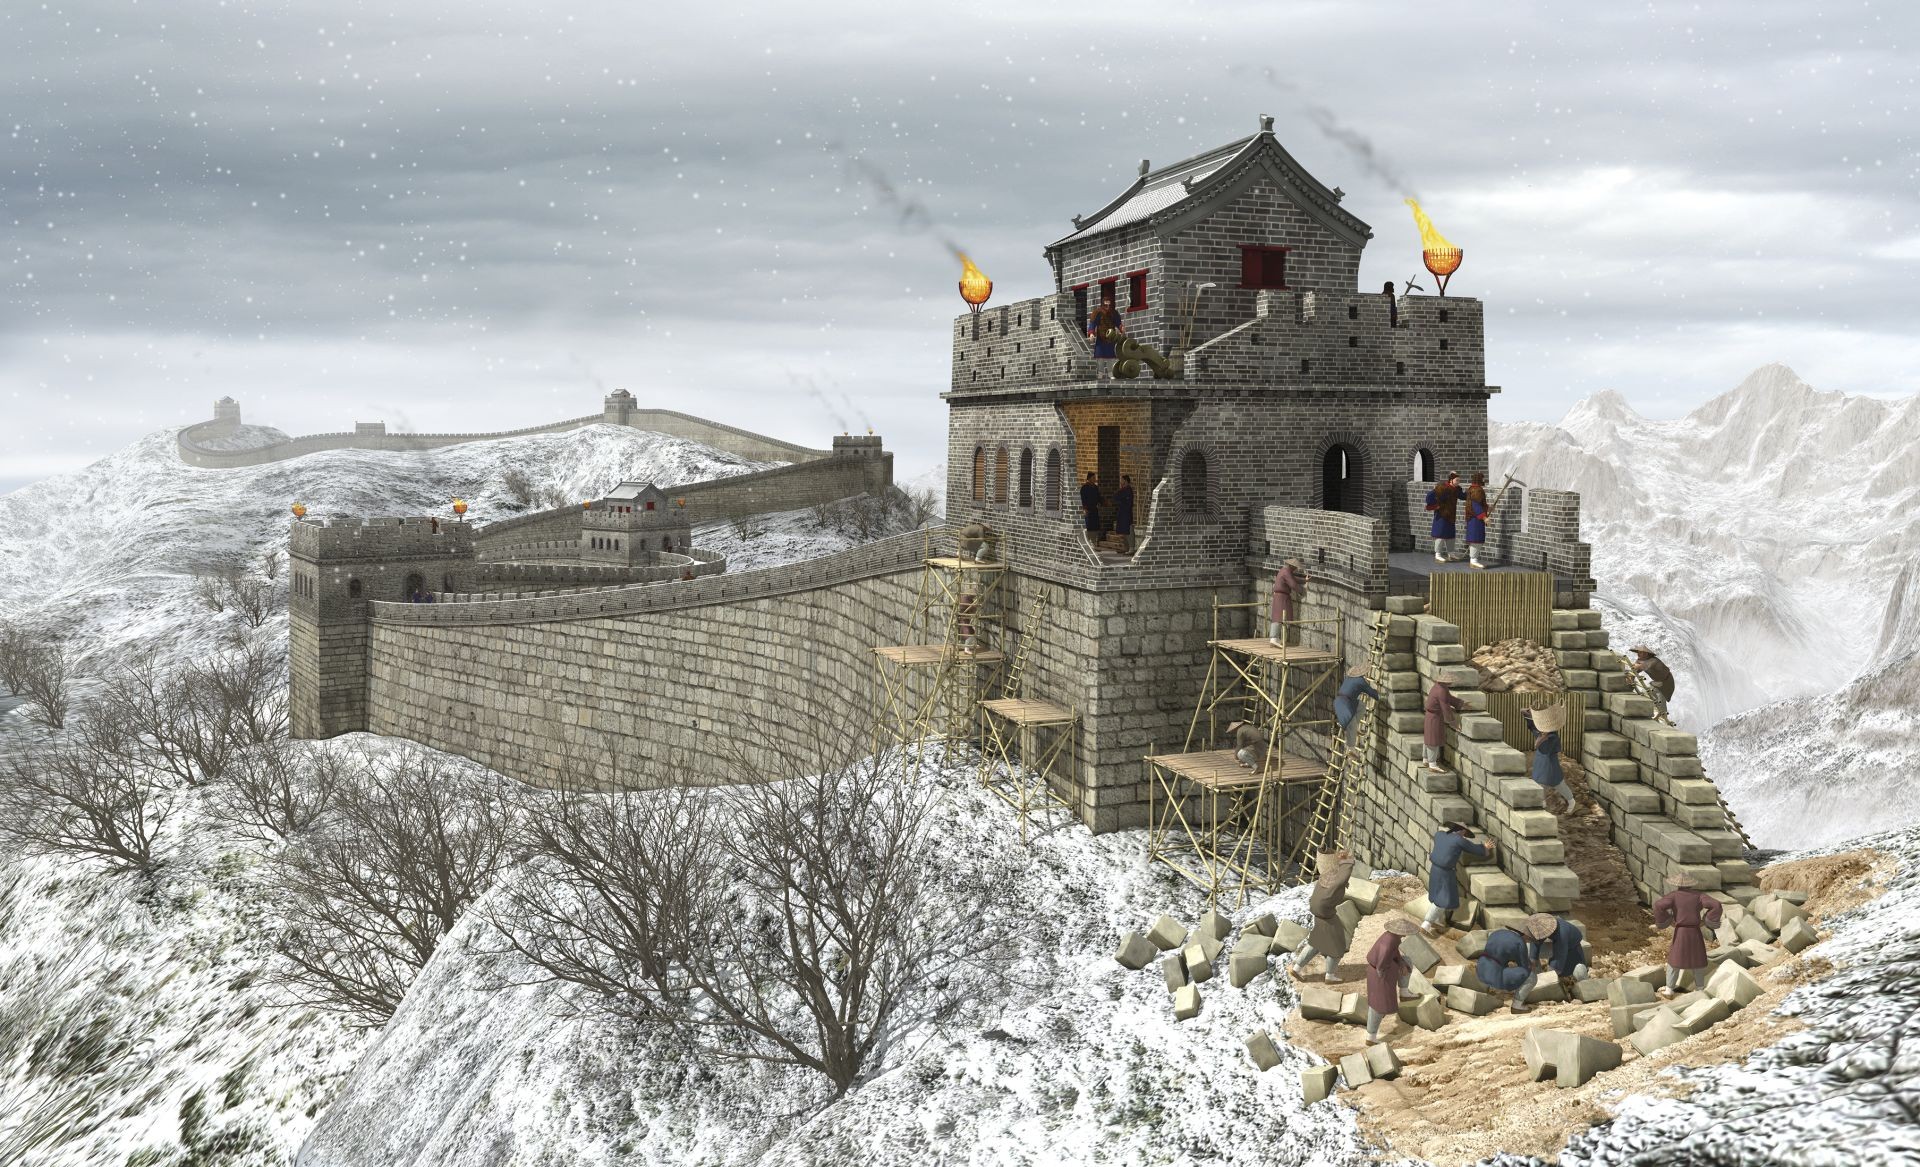
Landmark: Great Wall of China